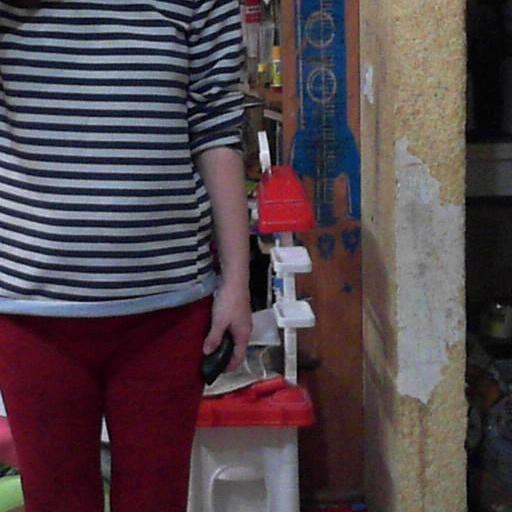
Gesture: no_gesture